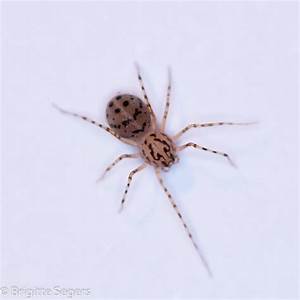
Label: ragno